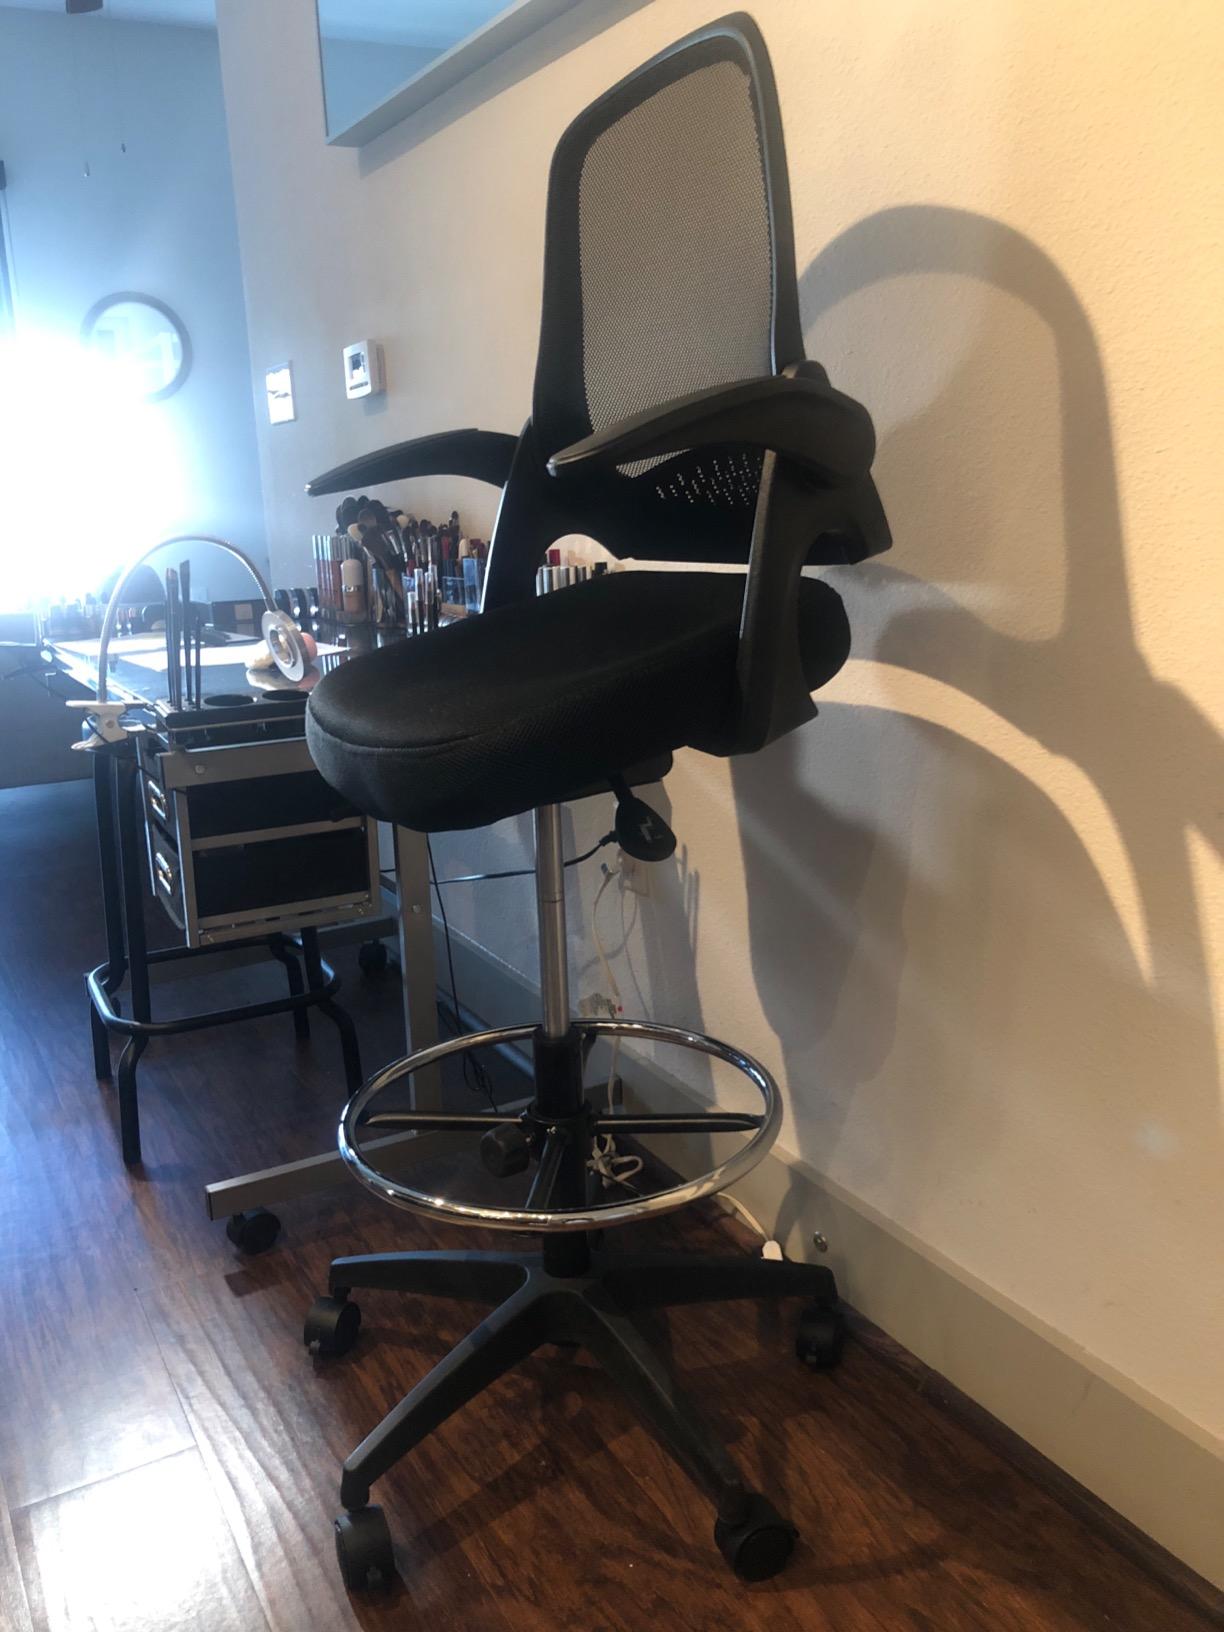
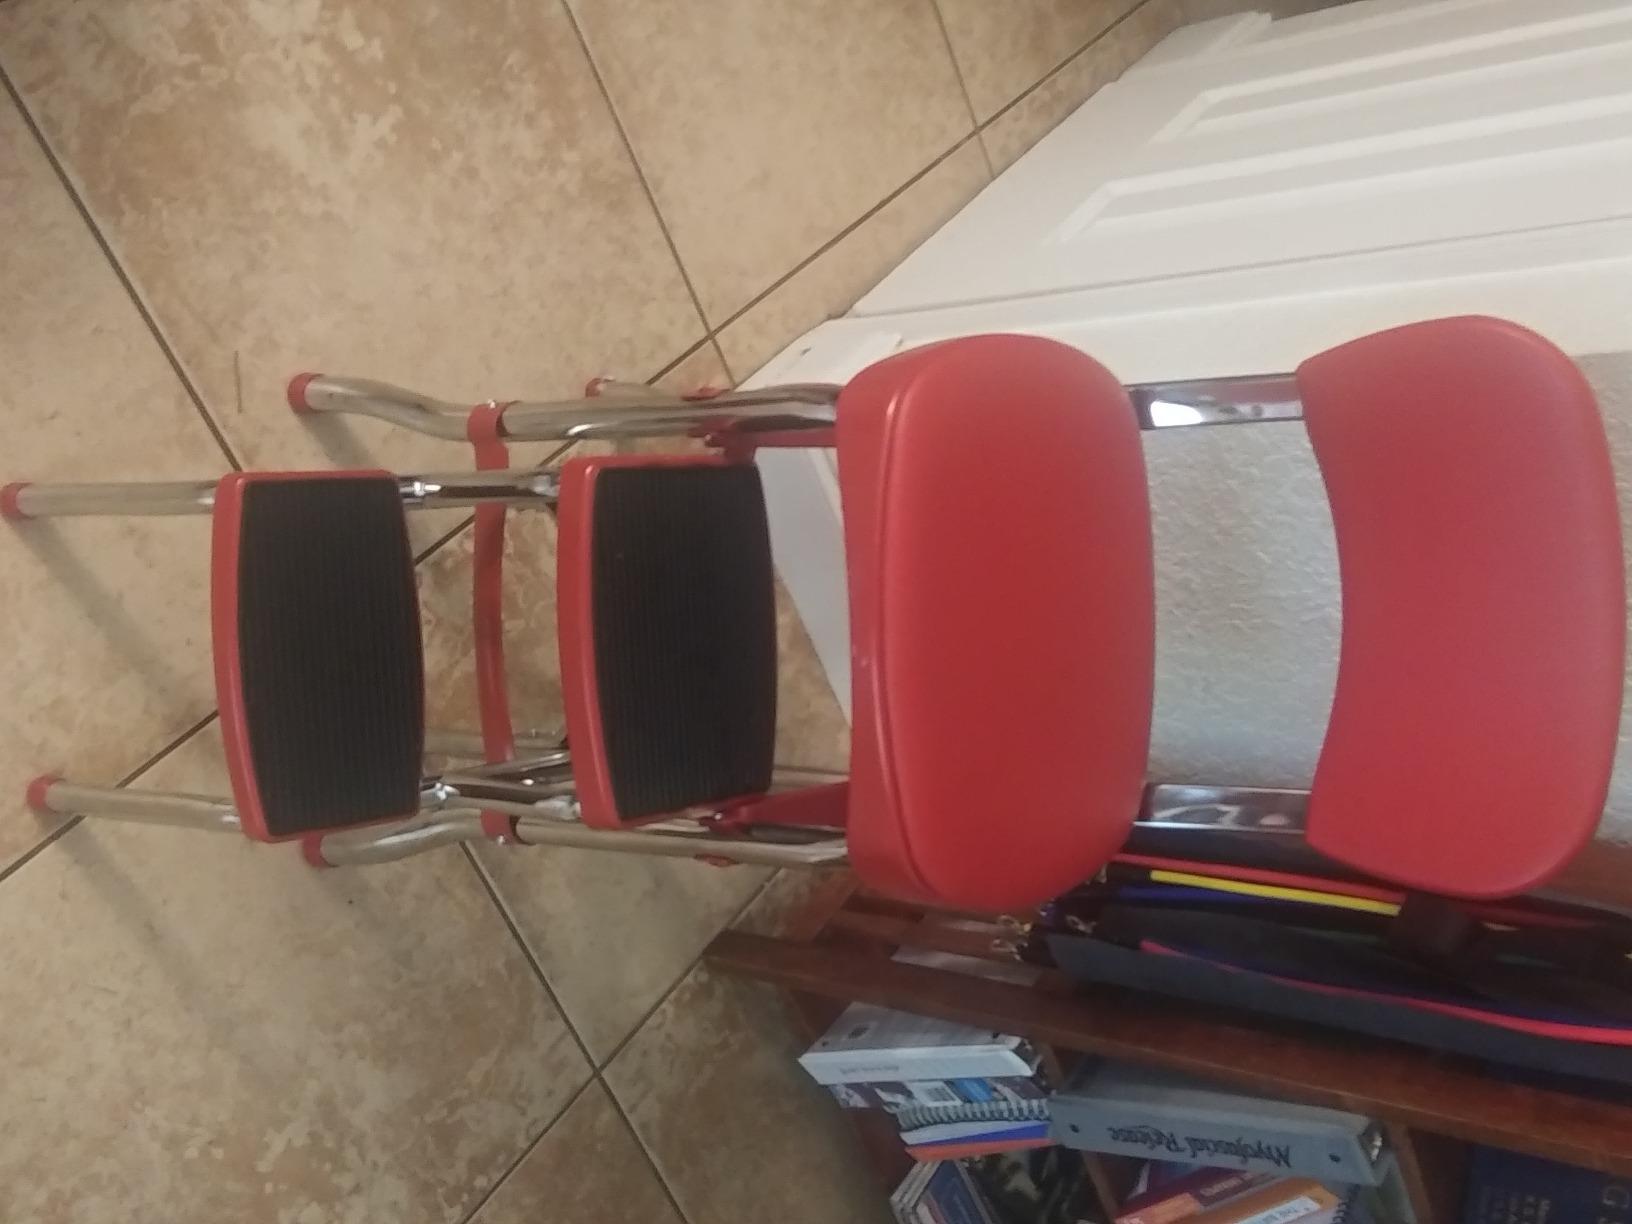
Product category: items_chair
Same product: no